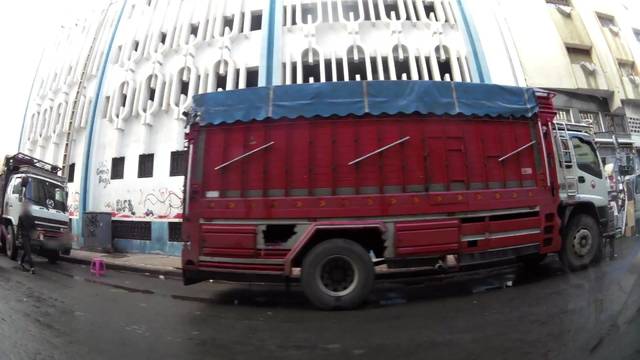
Region: Morocco
Coordinates: 33.587, -7.609